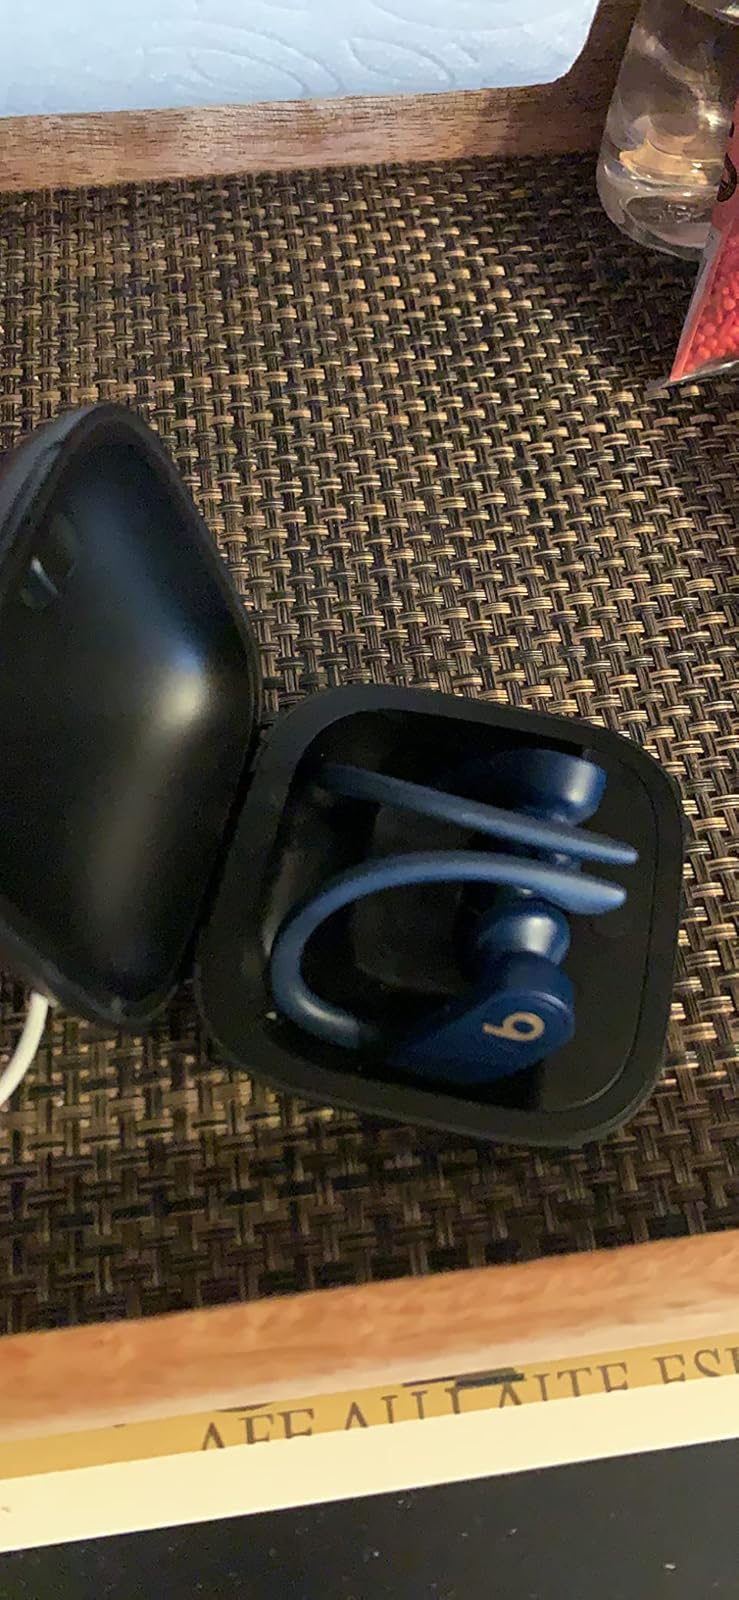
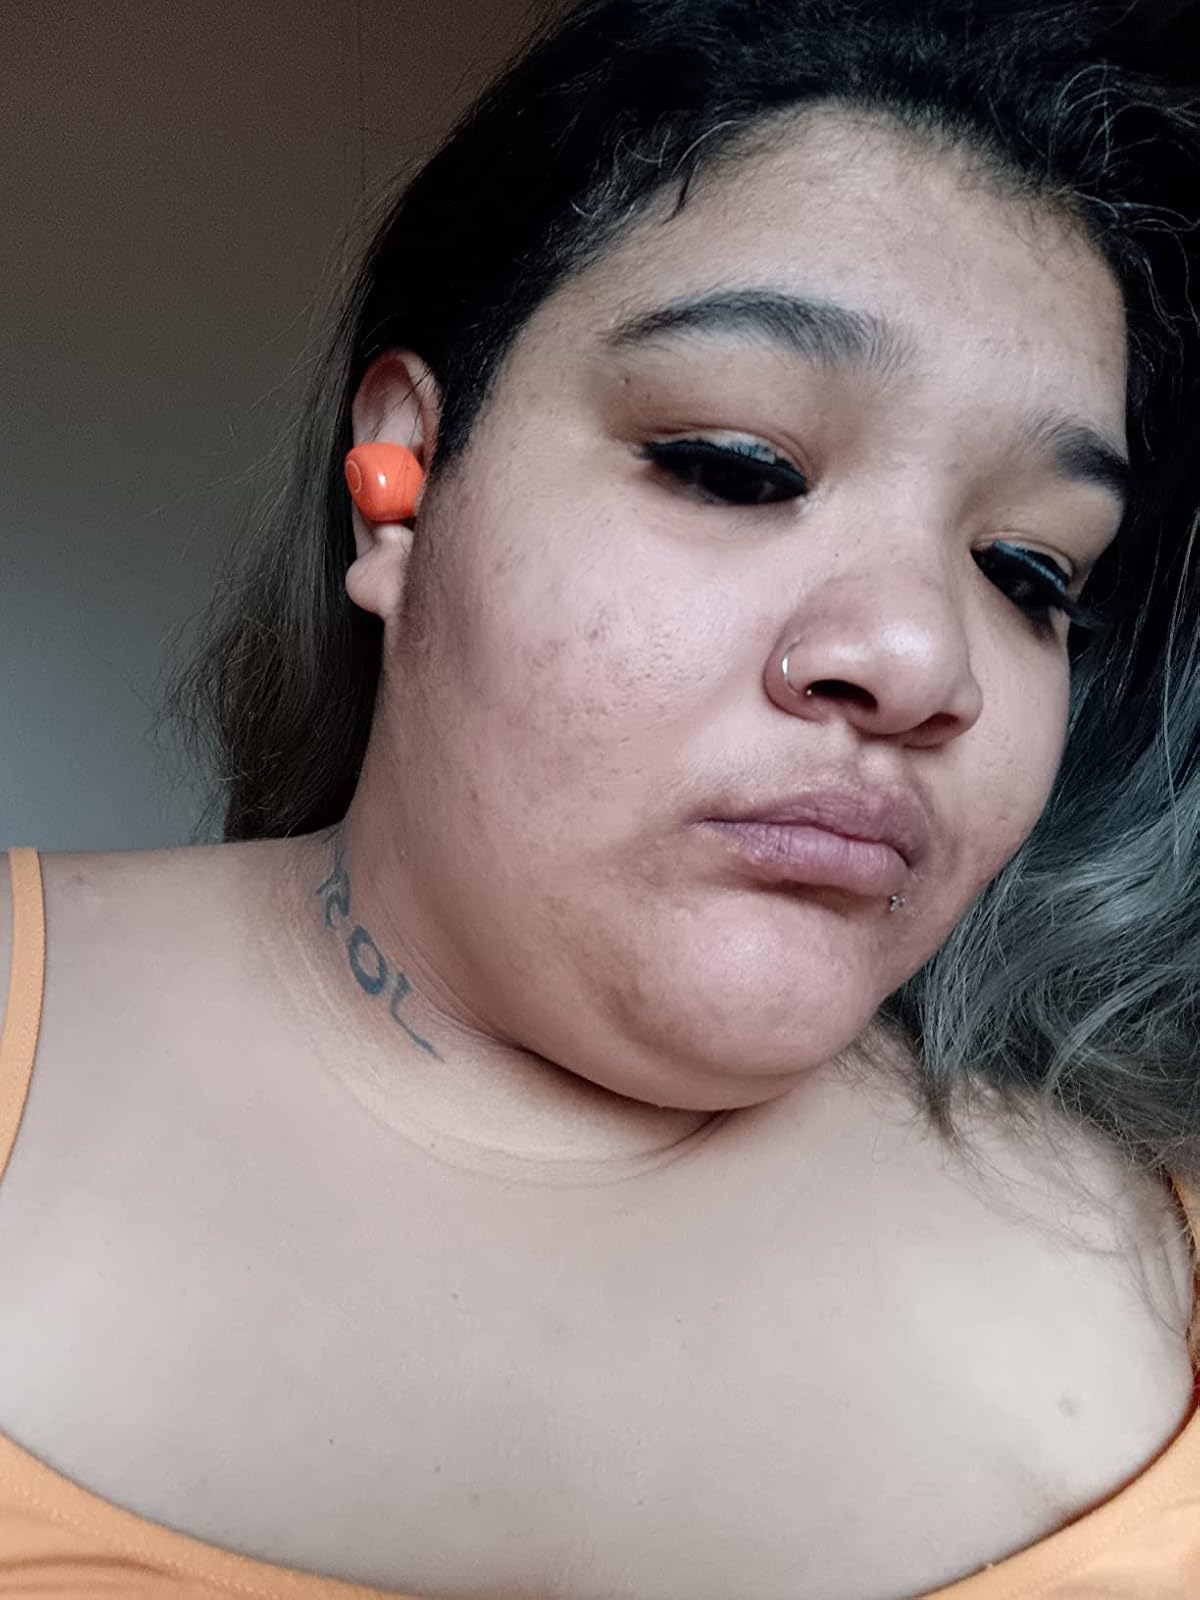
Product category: earbuds
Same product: no